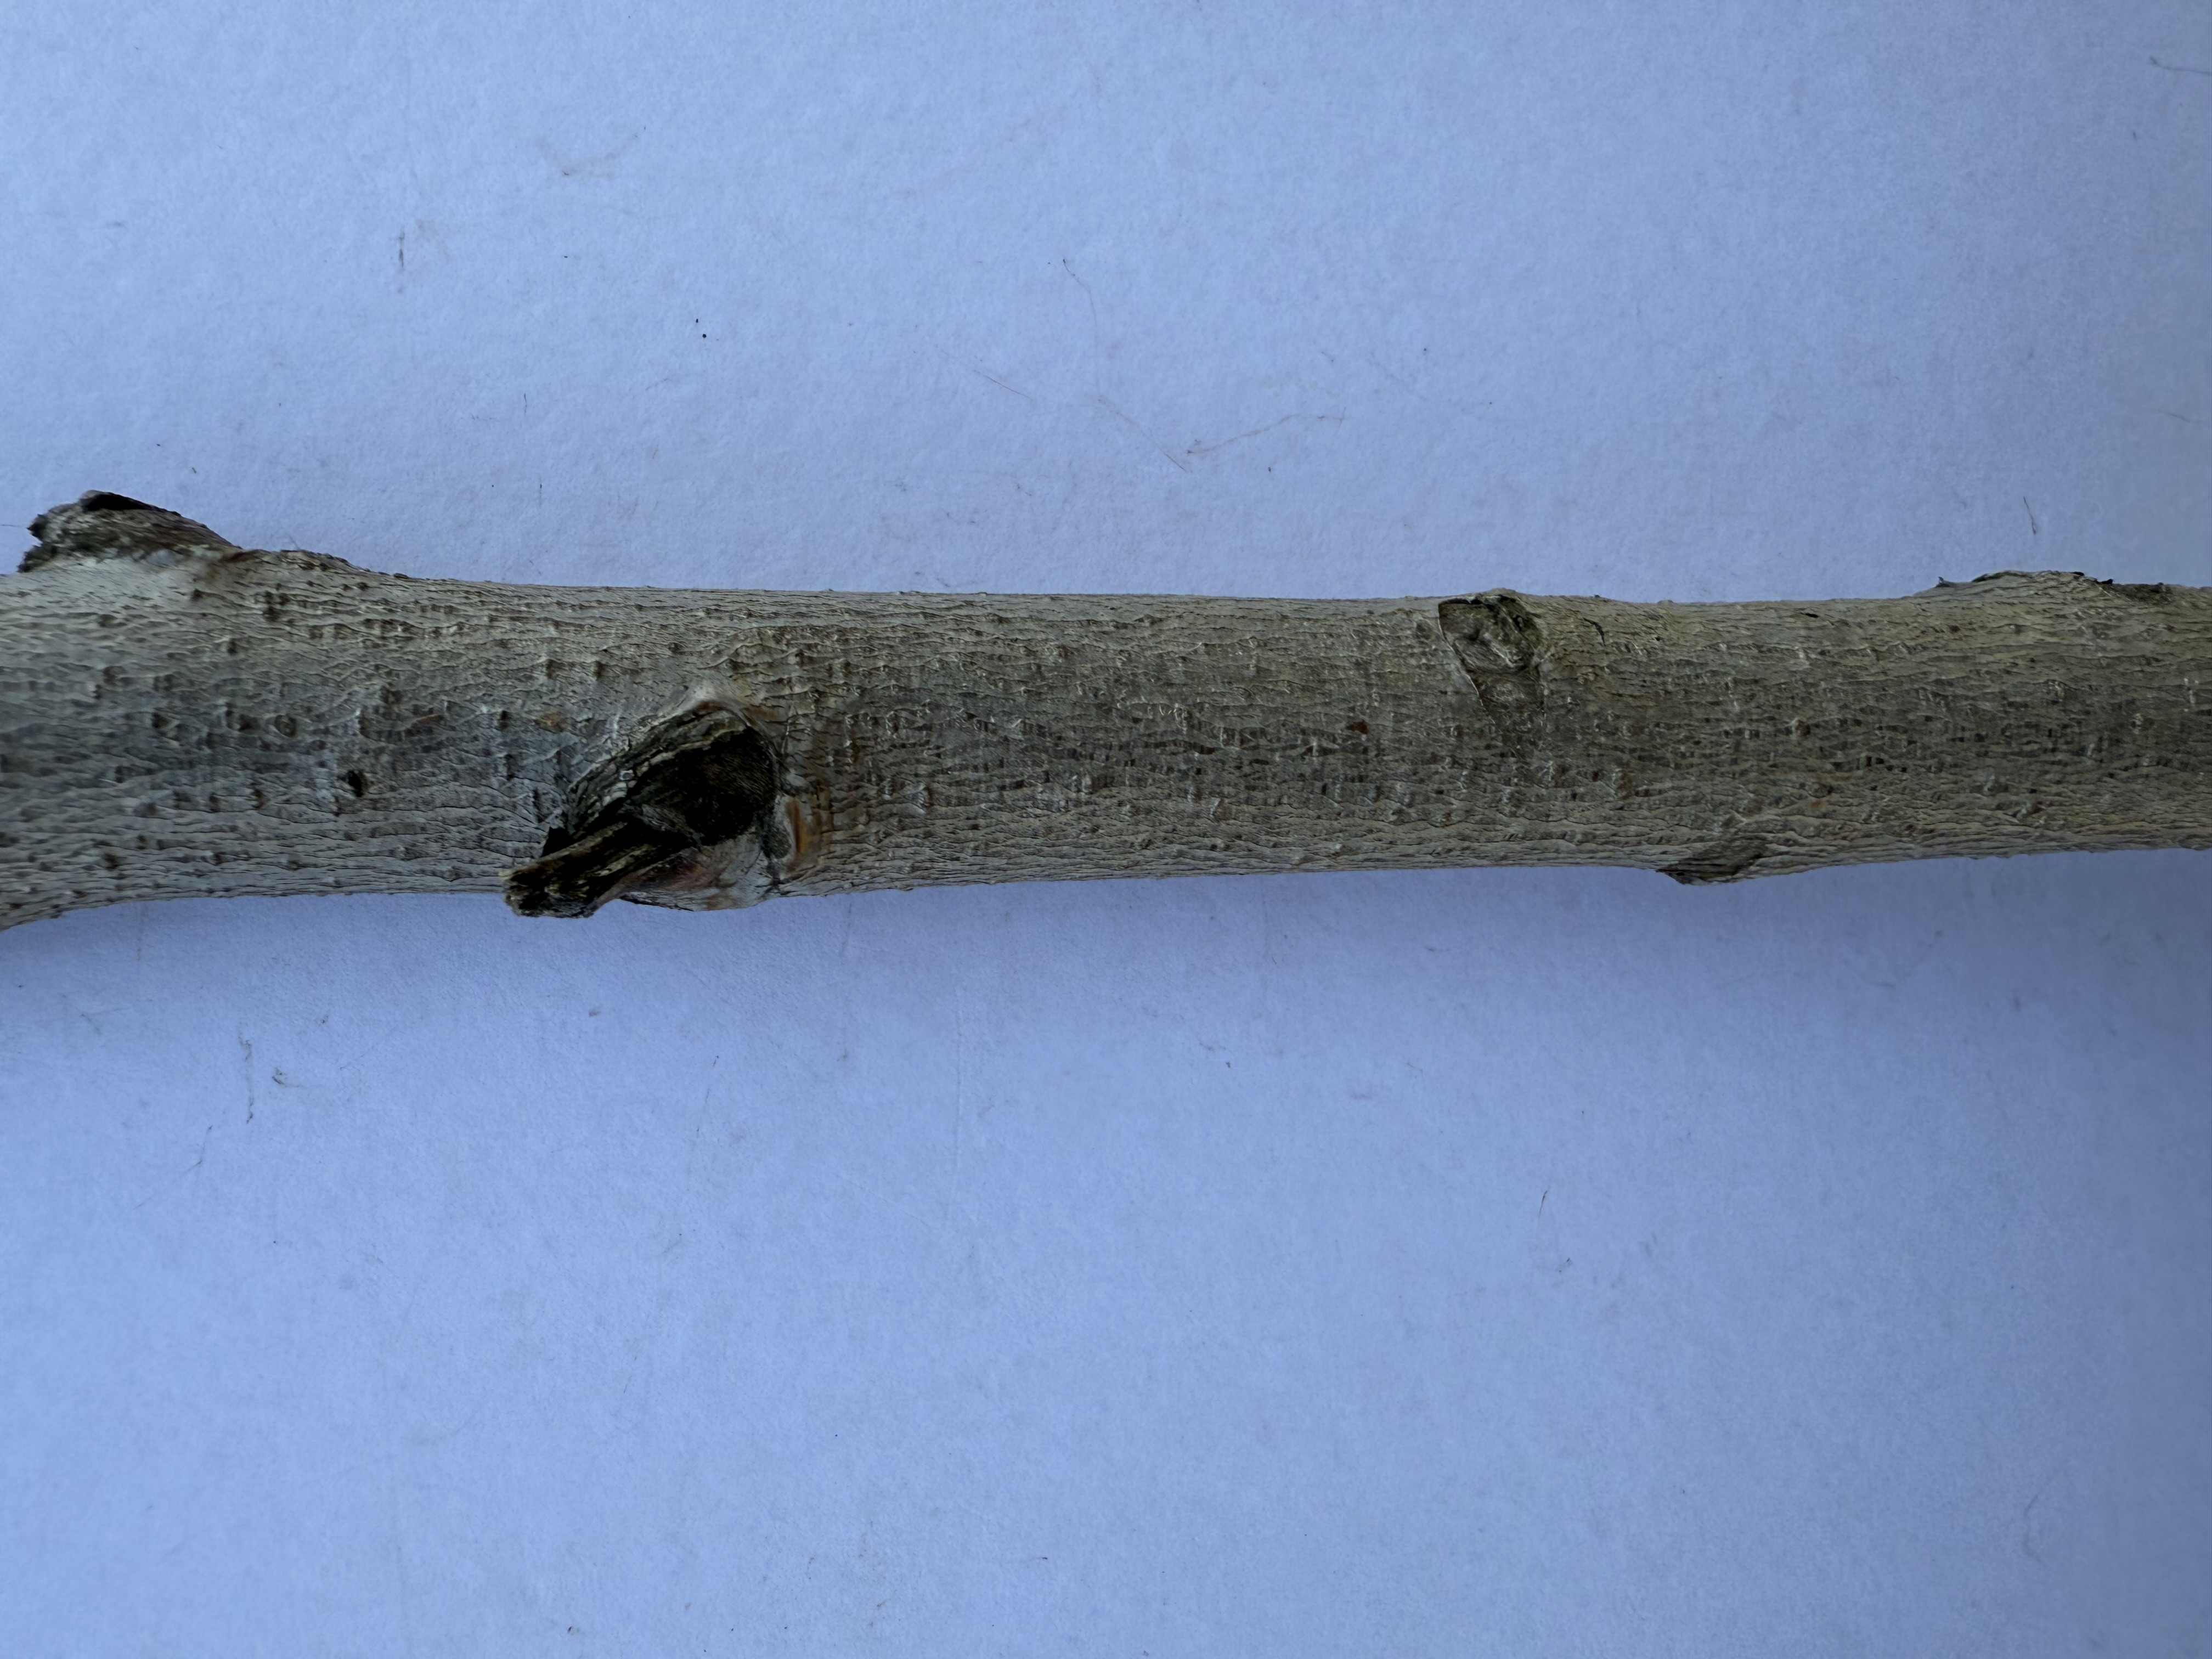
Variety: Duke Blueberry